Pilsdon Pen

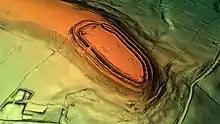
3D view of the digital terrain model

There are differing views as to the age of the rectilinear (square) structures in the centre of the fort: they may be medieval "pillow mounds" (man-made mounds for breeding rabbits), or could be earlier in origin. There is no clear evidence to distinguish the other mounds between pillow mounds and burial mounds, and the acid soil causes almost all bone and pottery to be in very poor condition. The National Trust in the 1982 excavations (which restored the mounds to their original profile prior to Gelling's excavation) viewed them as medieval; Gelling had initially thought there was a case they might be earlier, which was one of the reasons for the Pinney funded excavations. Additional rectilinear structures are noted in the 1999 National Trust Resistivity survey.. The 2016 survey shows over 60 roundhouses, some with overlapping locations, indicating a long period of occupation. It is probable the site was abandoned before the construction of nearby Waddon Hill Roman Fort in AD 50.